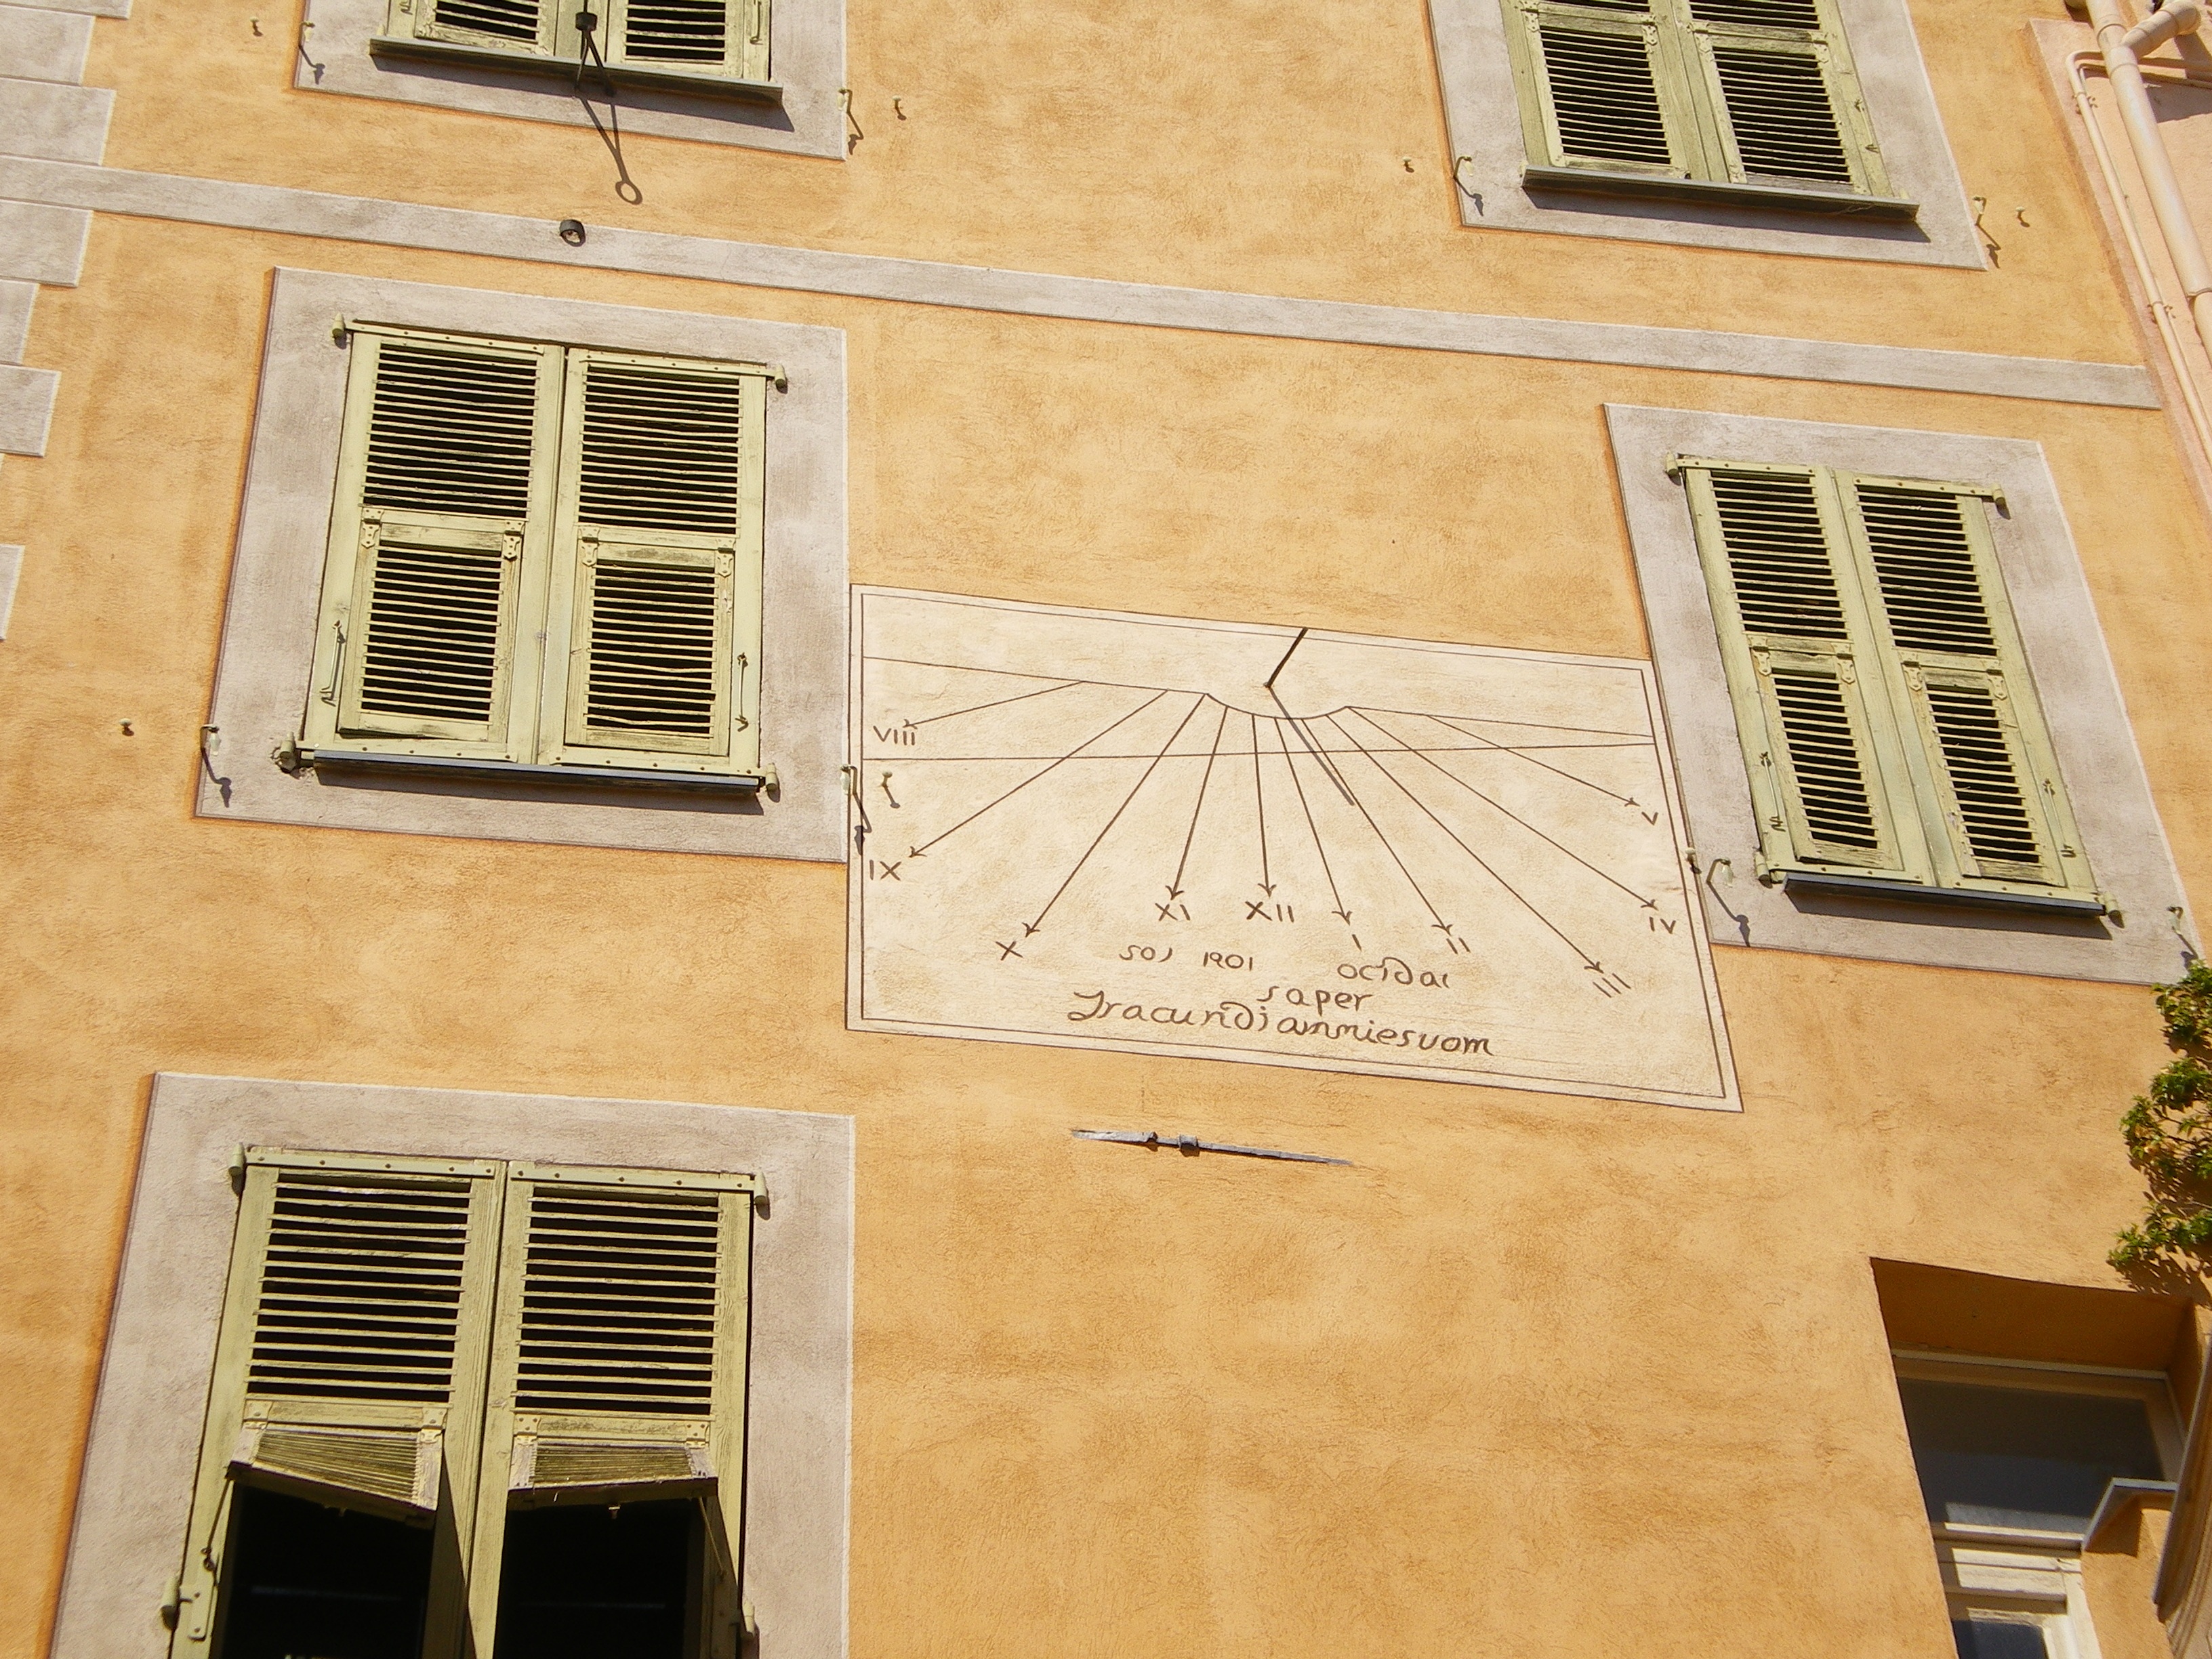
architecture, wood, house, floor, window, time, home, wall, france, ceiling, color, facade, solar, dial, interior design, south, art, design, sundial, flooring, roquebrune, decor urban fa ade